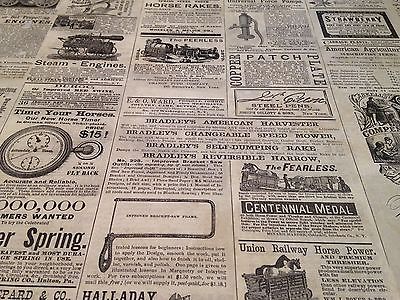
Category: table